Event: Nepal Earthquake
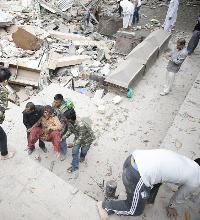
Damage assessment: damage